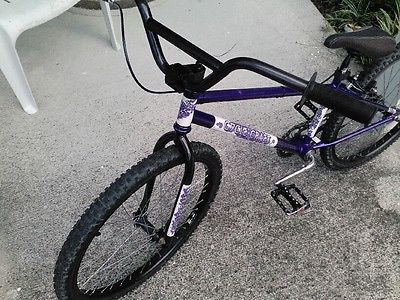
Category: bicycle